Bald eagle

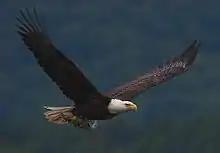
With freshly caught fish in Kodiak

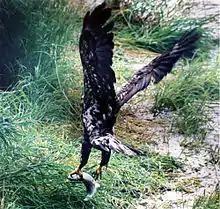

The bald eagle has sometimes been considered the largest true raptor (accipitrid) in North America. The only larger species of raptor-like bird is the California condor ("Gymnogyps californianus"), a New World vulture that today is not generally considered a taxonomic ally of true accipitrids. However, the golden eagle, averaging and in wing chord length in its American race ("Aquila chrysaetos canadensis"), is merely lighter in mean body mass and exceeds the bald eagle in mean wing chord length by around . Additionally, the bald eagle's close cousins, the relatively longer-winged but shorter-tailed white-tailed eagle and the overall larger Steller's sea eagle ("Haliaeetus pelagicus"), may, rarely, wander to coastal Alaska from Asia.